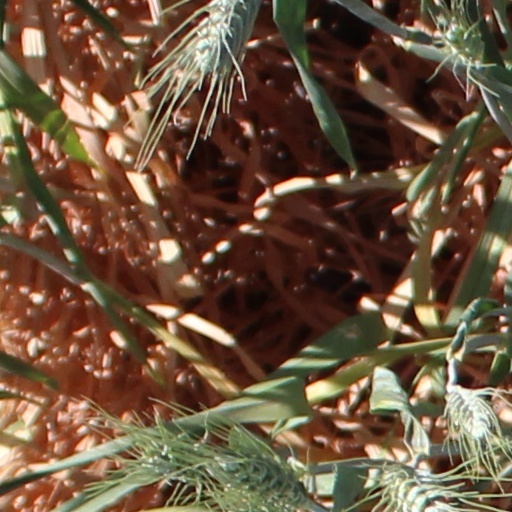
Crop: wheat